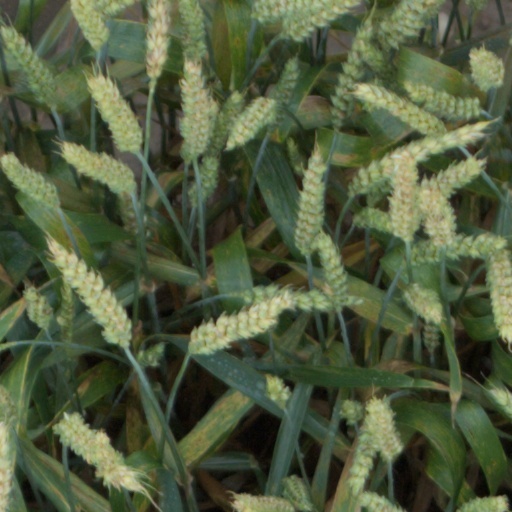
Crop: wheat